Question: Please indicate a possible affordance area of the book that can be used for holding
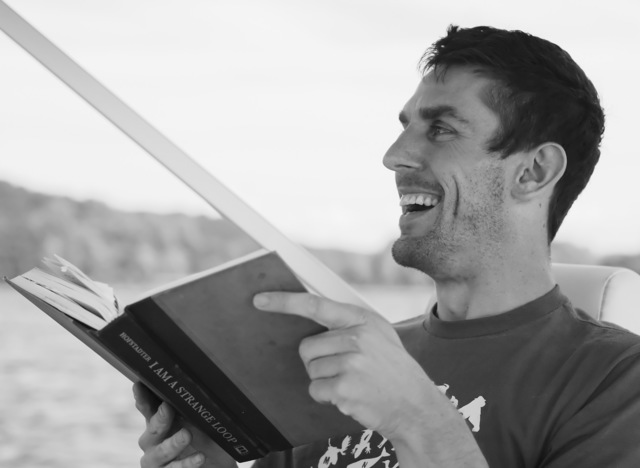
Answer: [5.5, 231.5, 397.5, 466.5]